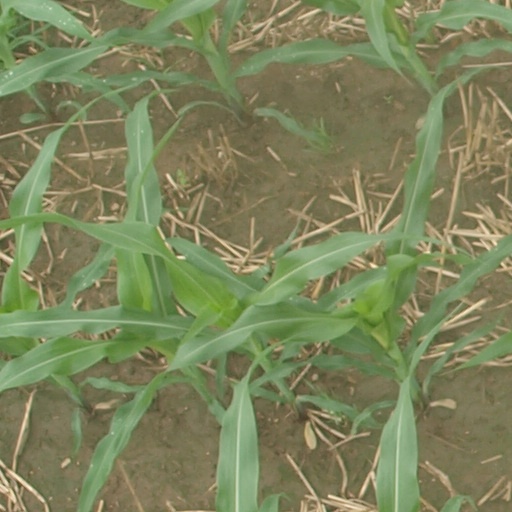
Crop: maize; corn